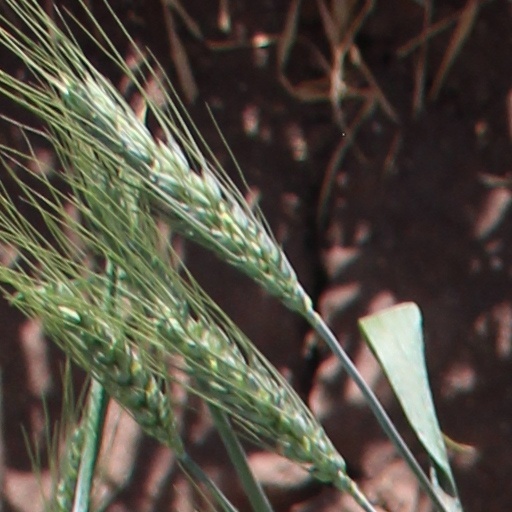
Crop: wheat